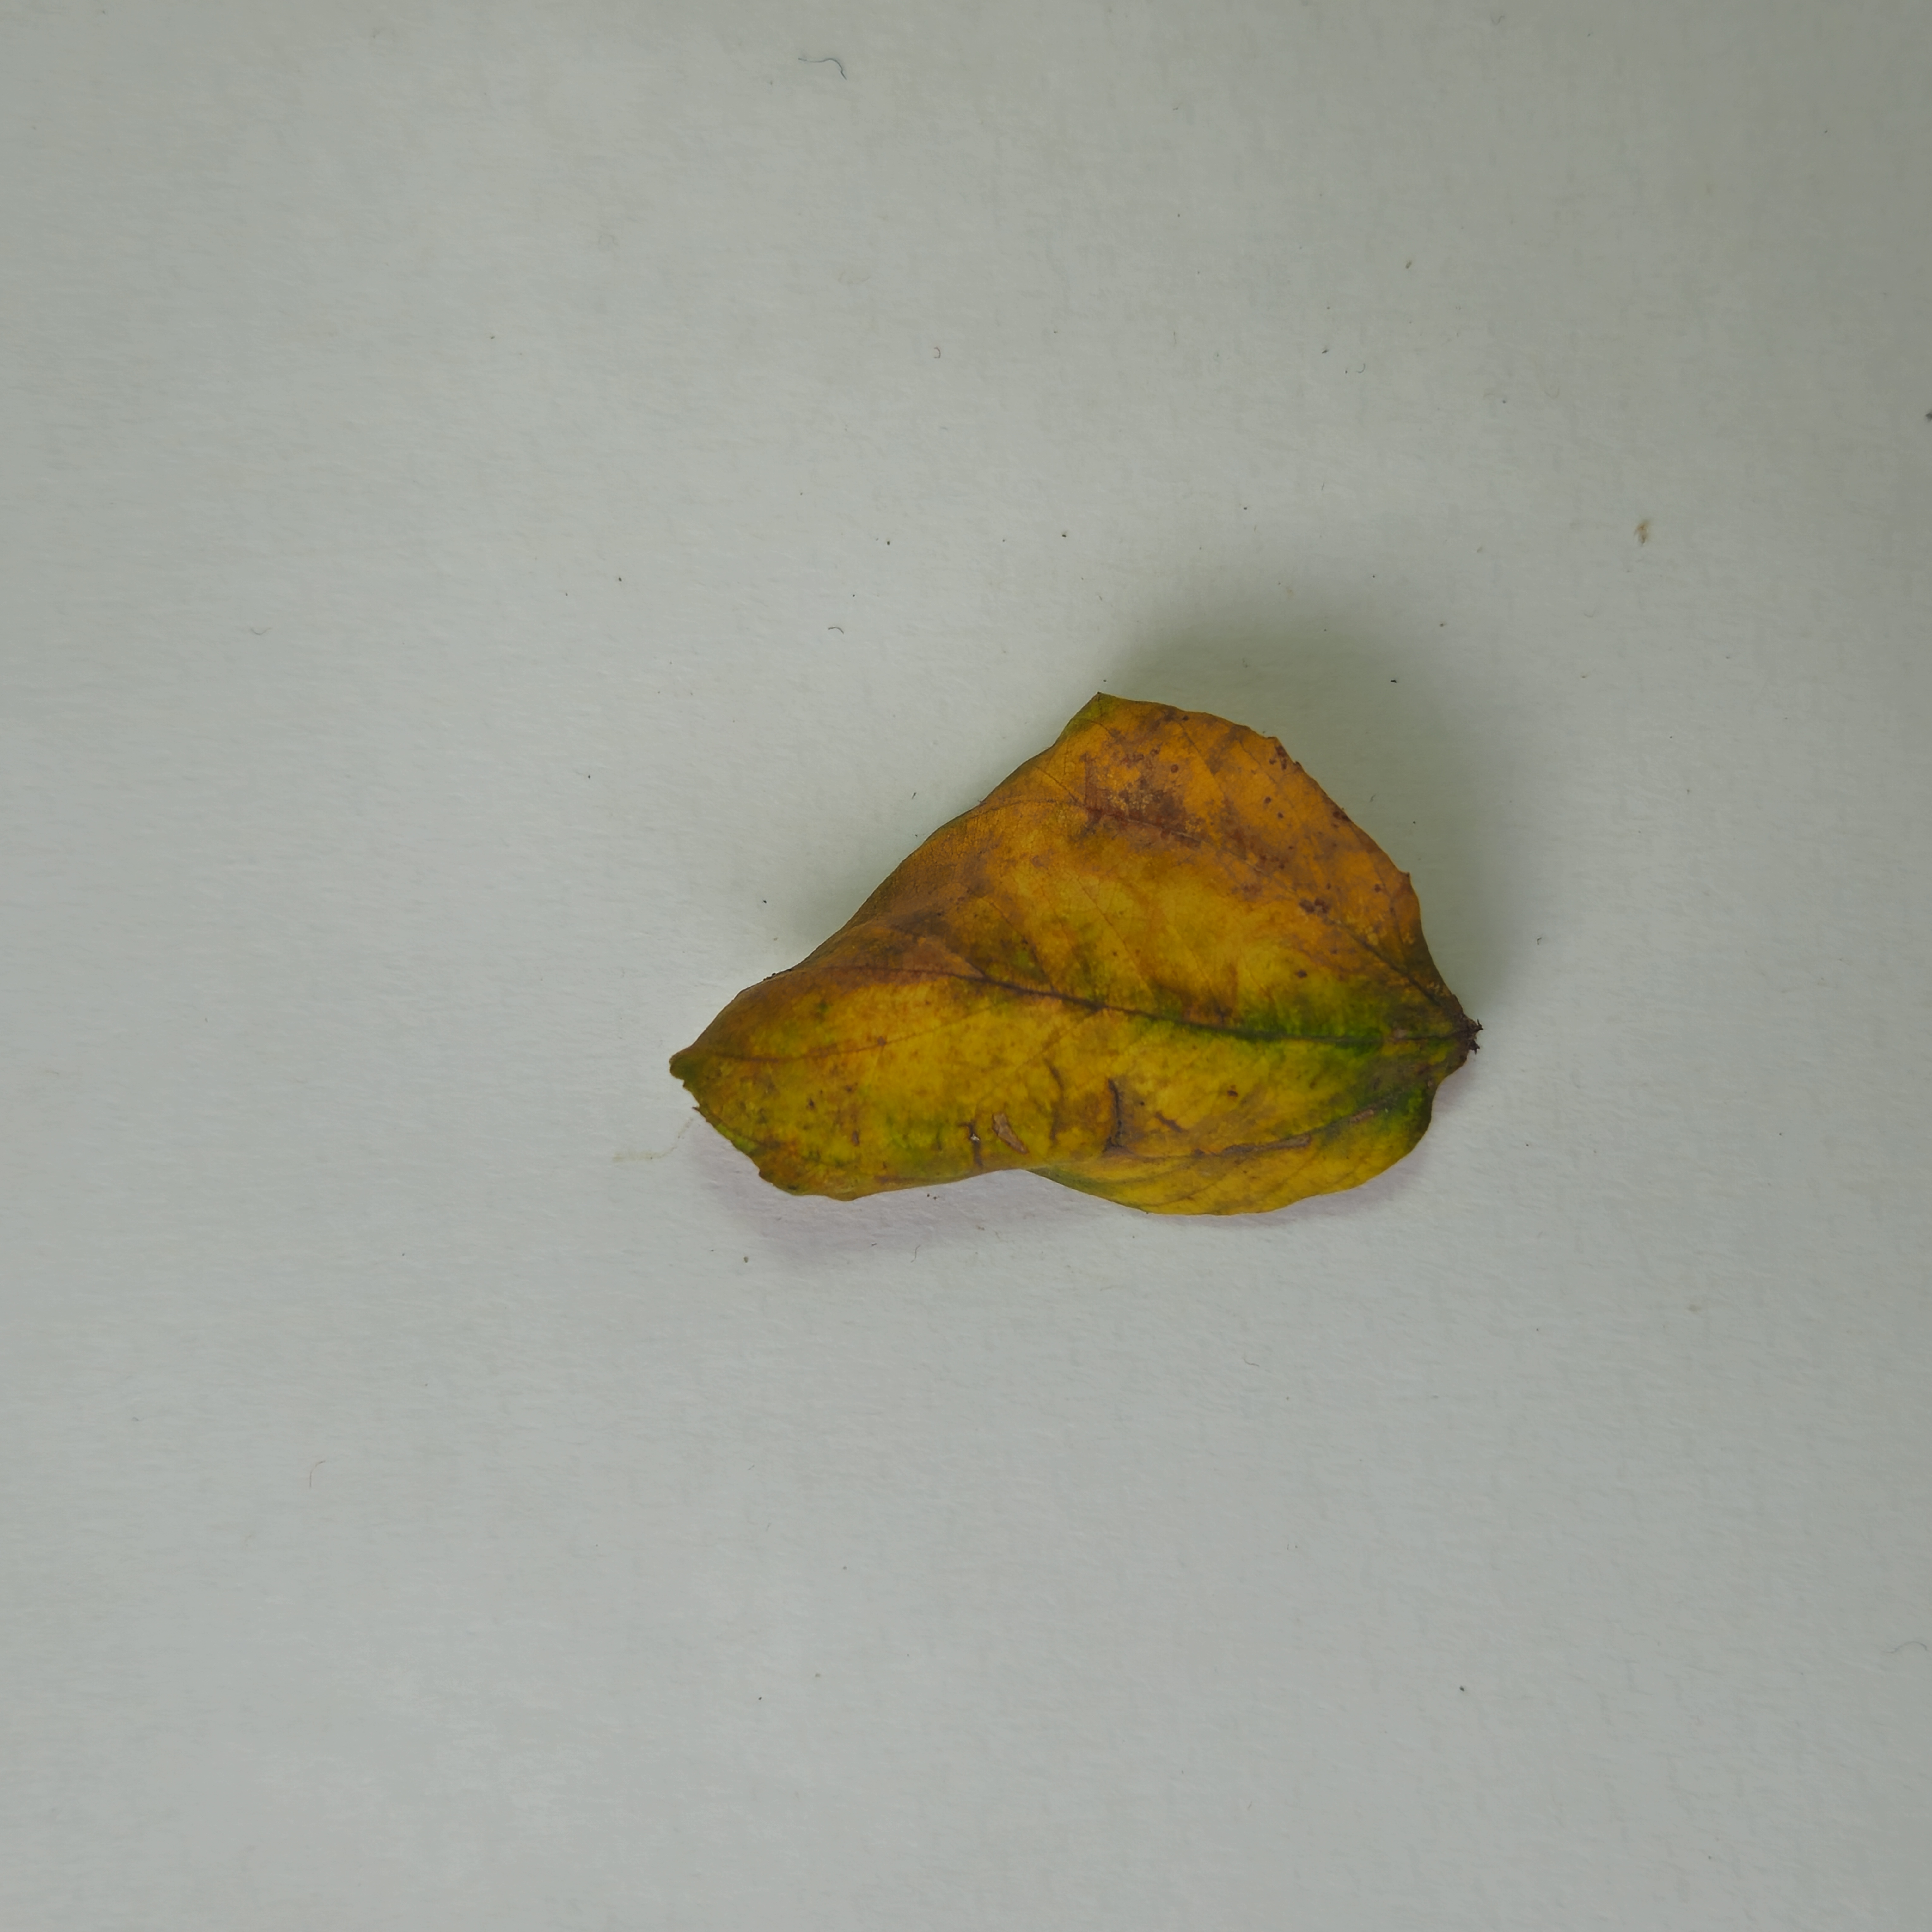
Label: Yellow